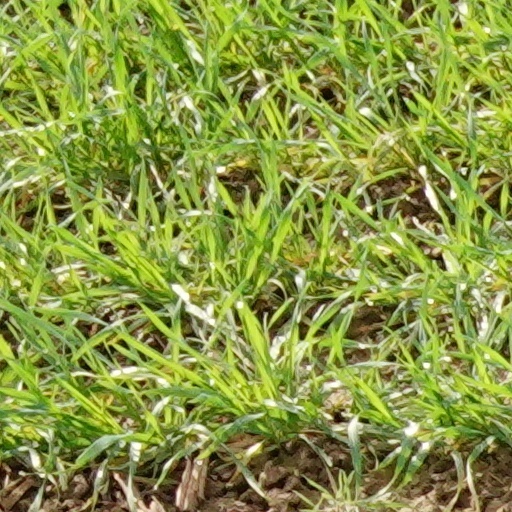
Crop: wheat